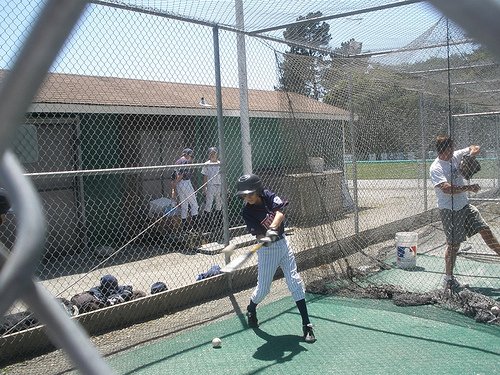
user: Given an image and a question. Answer the question in a short answer. Question: What is the fence shown in this image called? Short Answer:
assistant: bat cage